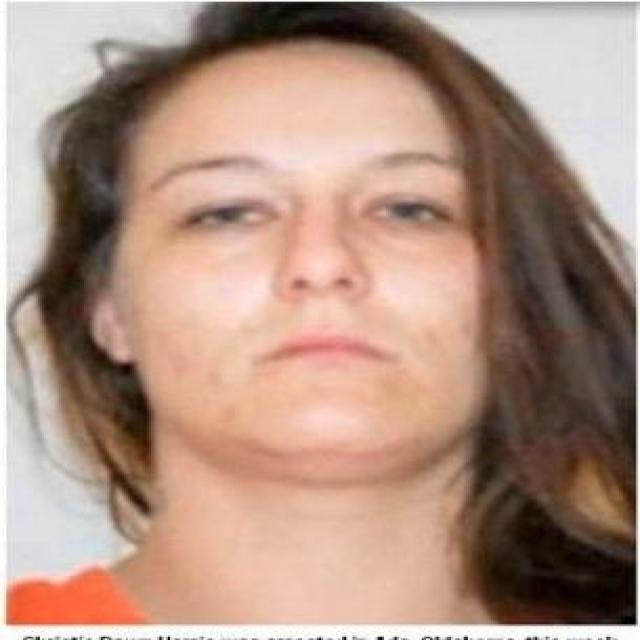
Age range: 21-44